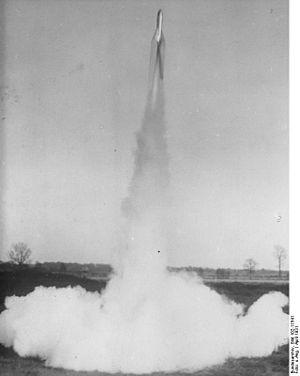
La fusée postale est un moyen d'acheminement de courrier par fusée ou missile. Le principe consiste à lancer une fusée dont le fuselage contient du courrier, celle-ci atterrit sans dommage grâce à un parachute à une destination donnée. Les fusées postales ont été expérimentées, avec plus ou moins de succès, dans de nombreux pays. Les deux principaux défauts de ce mode de transport sont le coût matériel élevé et les nombreux échecs.